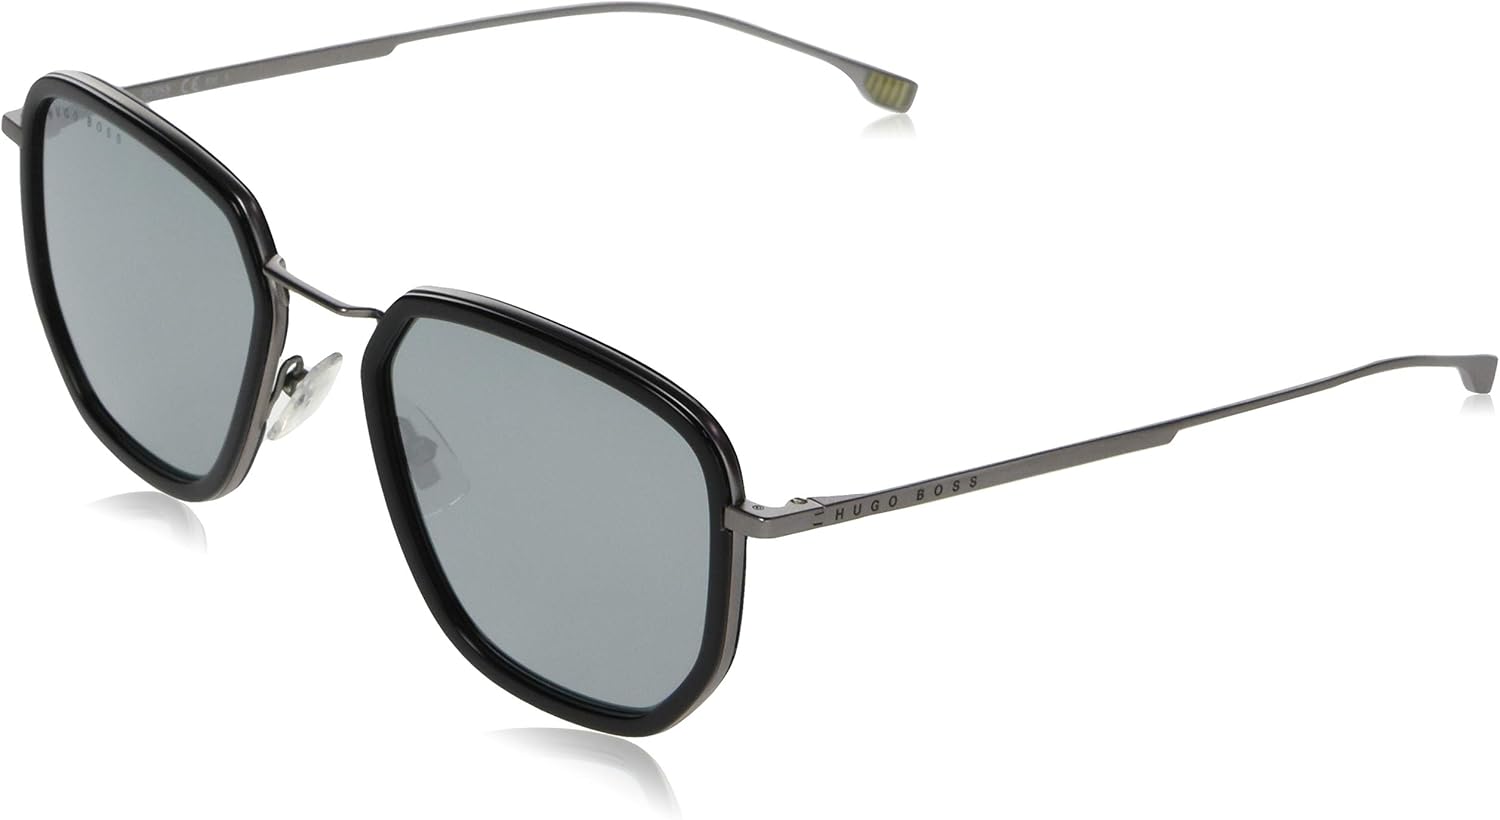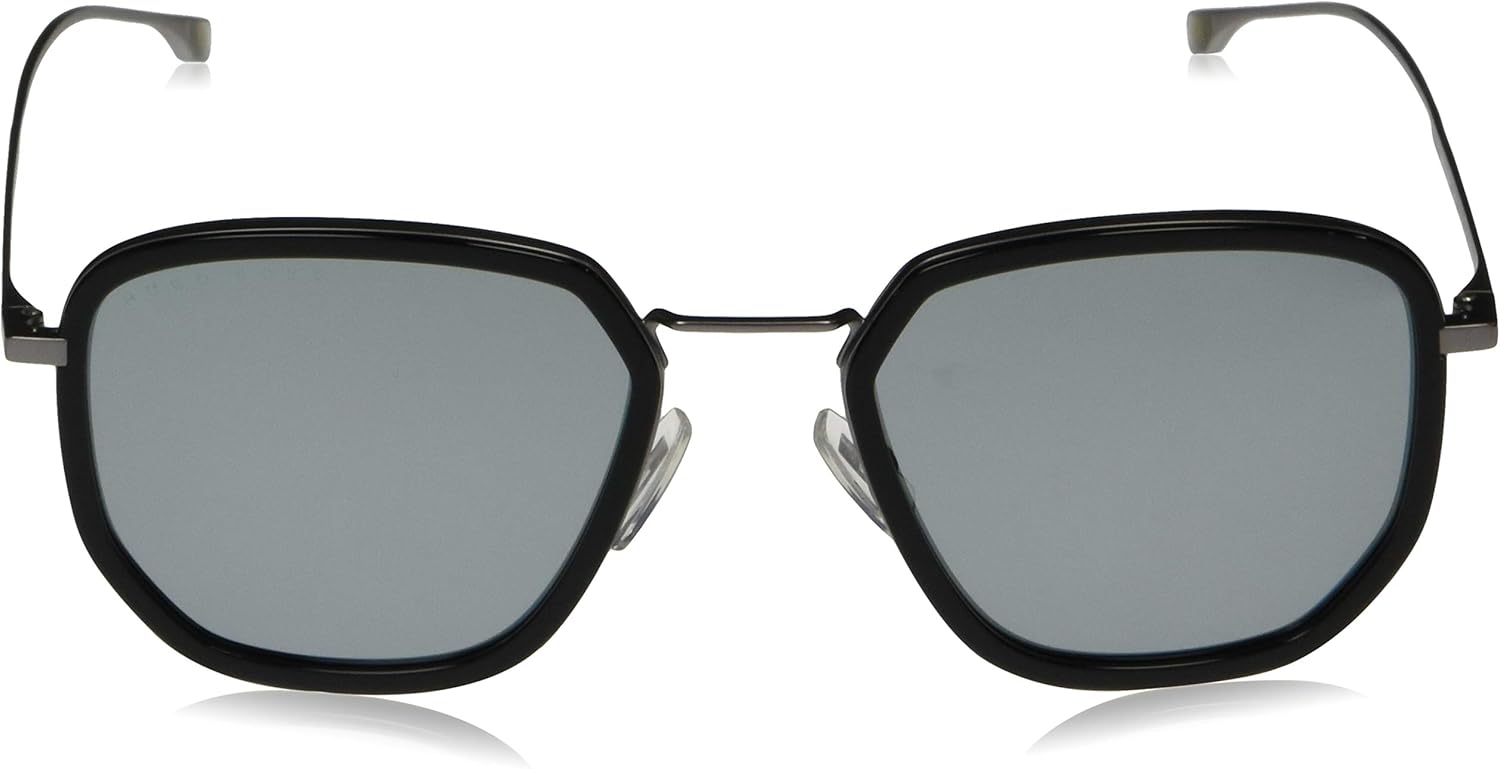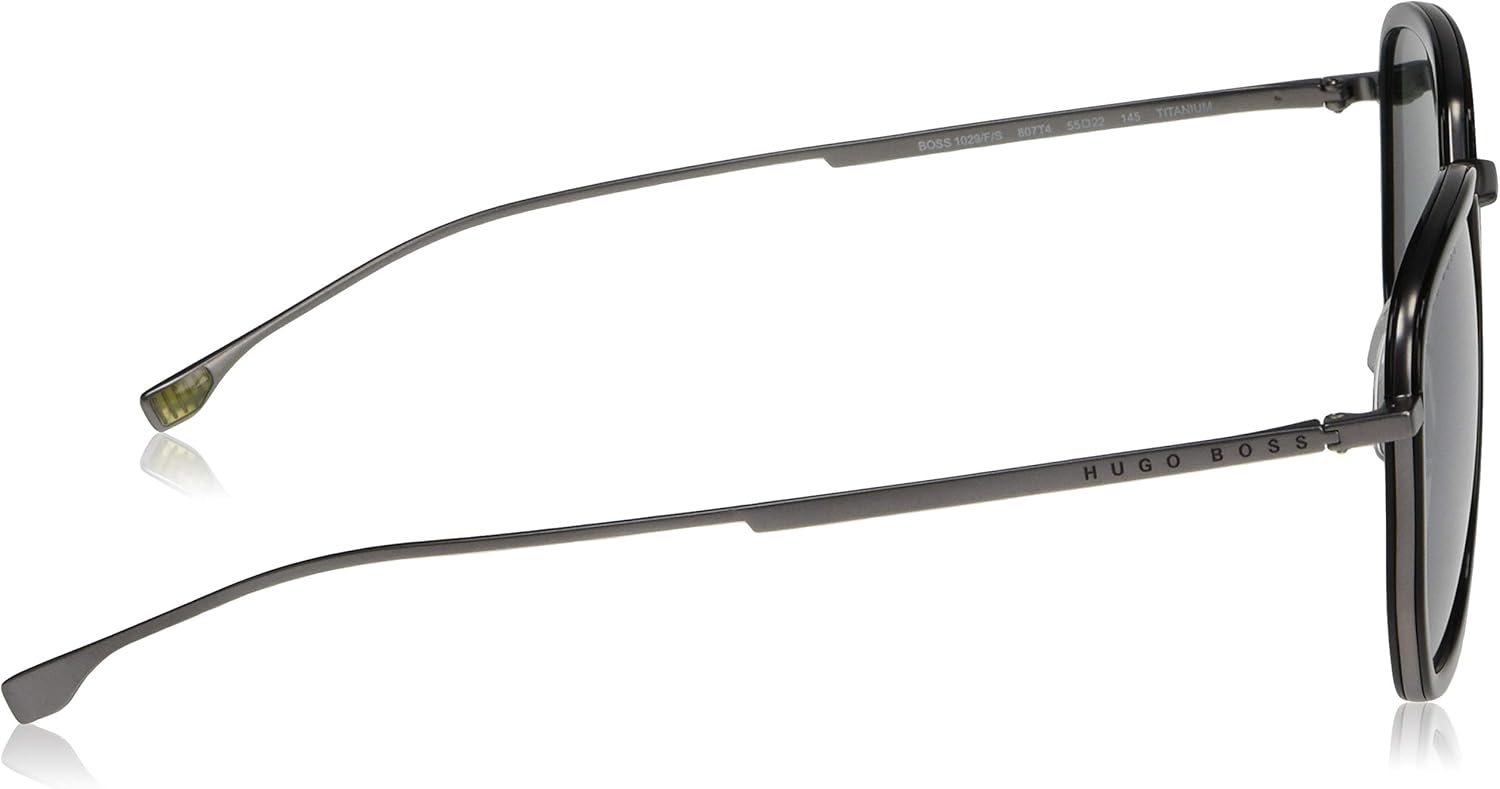
Hugo Boss 1029/F/S Rectangular Men's Sunglasses, 55mm (Black, Silver Mirror)
Category: AMAZON FASHION
BOSS Eyewear is the utmost expression of elegant esthetics and innovative design: new combinations of high-tech materials and elaborate details underline the sophisticated character of each collection. The men’s assortment smartly combines quality with functionality, ensuring a comfortable fit. Hugo Boss Black sunglasses are inspired by men who know what they want and are serious about achieving their goals. Look the part in eyewear that exemplifies innovation and style. With Hugo Boss Sunglasses, men's eyewear is part of your prosperous and influential profile. How to find the right sunglasses fit for your face: Step 1: Take a ruler and measure your face from temple to temple to find out the correct frame width you need. Use that measurement and use this simple formula to find out the right frame width size in mm. 2 x Lens Width + Bridge Width + 20 mm (average for the hinge extensions) Step 2: Now that you know what size frame you need, you should choose a pair based on these guidelines depending on what type of face shape you have.
Features: Imported | Plastic frame | Plastic lens | Non-Polarized | Mirror Coating coating | Lens width: 55 millimeters | Frame Material: Metal | Front Material: Titanium | Temple Material: Beta Titanium